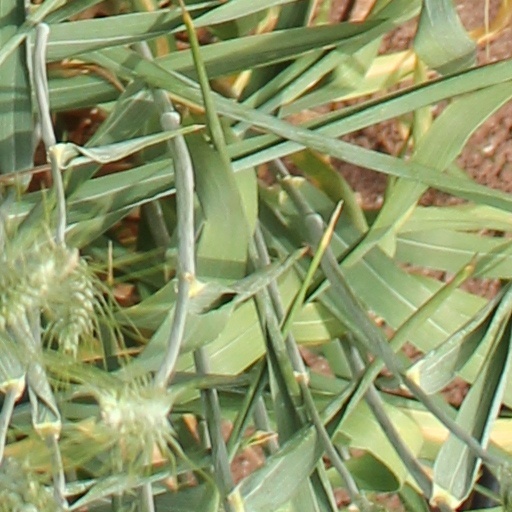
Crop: wheat